Timeline of egg fossil research

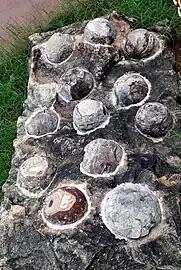
Fossilized Dinosaur eggs displayed at Indroda Dinosaur and Fossil Park.

This timeline of egg fossils research is a chronologically ordered list of important discoveries, controversies of interpretation, taxonomic revisions, and cultural portrayals of egg fossils. Humans have encountered egg fossils for thousands of years. In Stone Age Mongolia, local peoples fashioned fossil dinosaur eggshell into jewelry. In the Americas, fossil eggs may have inspired Navajo creation myths about the human theft of a primordial water monster's egg. Nevertheless, the scientific study of fossil eggs began much later. As reptiles, dinosaurs were presumed to have laid eggs from the 1820s on, when their first scientifically documented remains were being described in England. In 1859, the first scientifically documented dinosaur "egg" fossils were discovered in southern France by a Catholic priest and amateur naturalist named Father Jean-Jacques Poech, however he thought they were laid by giant birds.